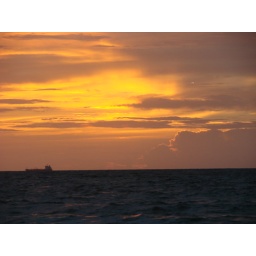
...passing ship in lower left; airplane in upper right.